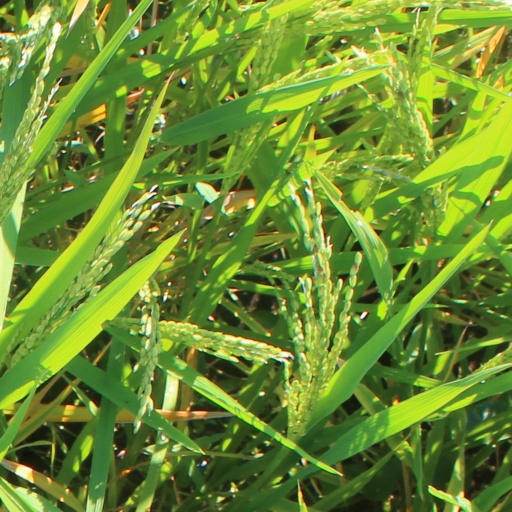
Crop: rice